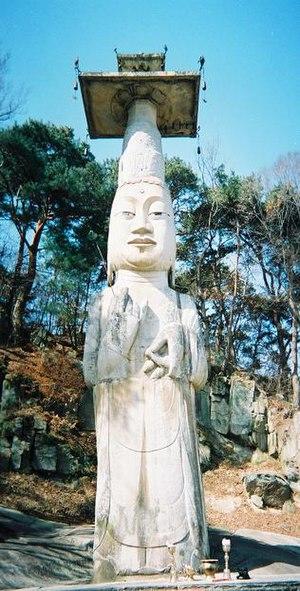
Cet article recense les statues les plus hautes actuellement érigées.